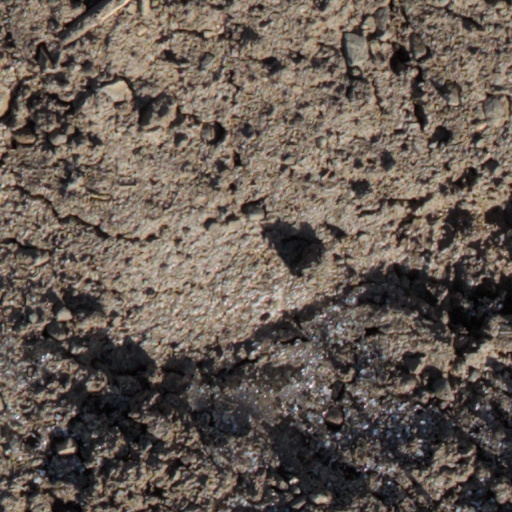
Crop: wheat